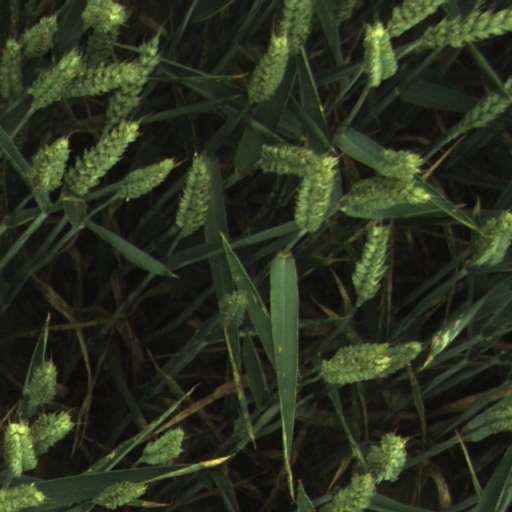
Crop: wheat